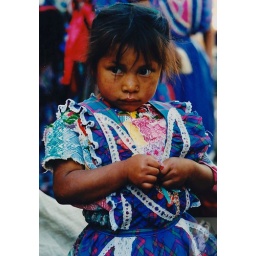
Little girl in blue